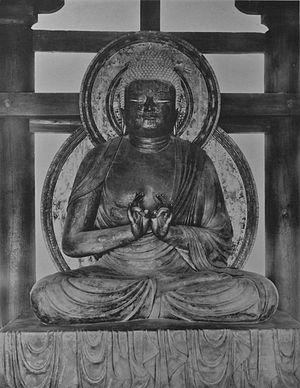
L'introduction du bouddhisme au Japon en provenance du royaume coréen de Baekje au milieu du VIᵉ siècle entraîne une renaissance de la sculpture japonaise. Des moines bouddhistes, des artisans et des lettrés s'installent autour de la capitale dans la province de Yamato et transmettent leurs techniques aux artisans locaux. Tout naturellement, les premières sculptures japonaises des époques Asuka et Hakuhō montrent de fortes influences de l'art continental et se caractérisent d'abord par des yeux en amande, des lèvres en forme de croissant tournées vers le haut et des plis dans les vêtements disposés symétriquement. L'atelier du sculpteur Tori Busshi, fortement influencé par le style des Wei du nord, produit des œuvres qui illustrent ces caractéristiques. La triade de Shaka Nyorai et le Guze Kannon au Hōryū-ji en sont d'excellents exemples. À la fin du VIIᵉ siècle, le bois remplace le bronze et le cuivre. Au début de la dynastie Tang, un plus grand réalisme s'exprime par des formes plus pleines, des fentes longues et étroites pour les yeux, des traits de visage plus doux, des vêtements fluides et embellis avec des ornements tels que des bracelets et des bijoux.